Parasa lepida

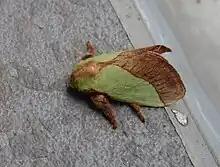
Adult of "Parasa lepida"

In the male, the head is greenish, with red brown at the sides. The thorax is green with a brown stripe on the vertex. Abdomen brown. Forewings are pale green, resembling the colour of a pea plant. There is a red-brown basal patch on the costa. Outer area is reddish brown, widest at inner margin. Hindwing yellowish at base, reddish brown towards margin. Legs have pale tipped joints. In the female, the reddish-brown stripe on the thorax is much wider and nearly the whole of the hindwing is reddish brown. Larva pale green, whitish or bright yellowish green on the dorsal surface. There are three green bands throughout the body. Sub-dorsal and sub-lateral series of short spinous tubercles, the spines of the anterior and posterior tubercles tipped with red. Cocoon purple brown. Eggs are flat and overlap each other. Eggs are covered by a transparent cement.